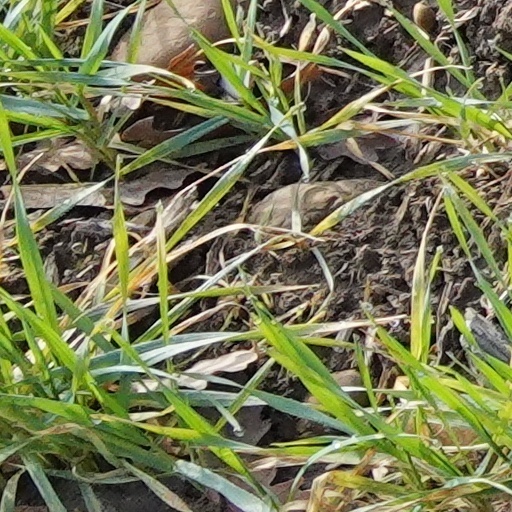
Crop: wheat